RTSH

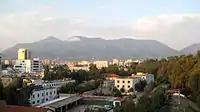
Mount Dajt overlooking Tirana. TV and radio transmitters are mounted at Fushe Dajti plain and on the highest peak at the altitude of 1613 meters.

One of the post-communist programs leaving a lasting impression was that of talented show-man Adi Krasta, entitled "Rreth Fatit për 12-Javë". The show was embedded in a national lottery, something unseen before in Albania and ran on primetime state television for about five hours non-stop in addition to offering tunes of famous American song ballads such as "I've Had The Time Of My Life" by Bill Medley and Jennifer Warnes, and hit song "Auberge" by Chris Rea. In addition, American actor of Albanian descent James Belushi offered his salutations to the Albanian people from the United States in the program through an exclusive interview. Other impressive programs included "12 vallzime pa nje te shtune", Miss Albania, and musical productions from Leonard Bombaj.